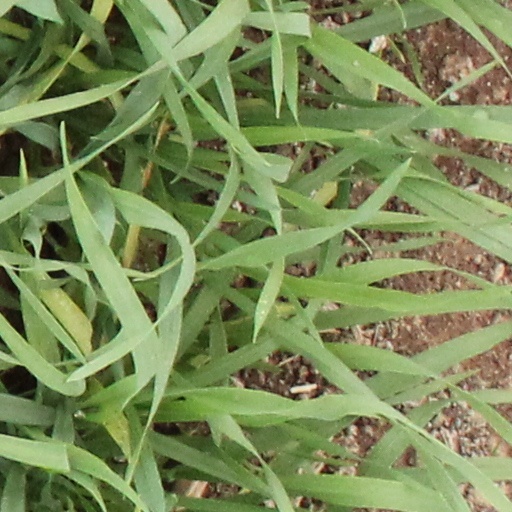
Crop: wheat